College Point

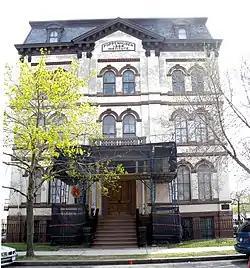
Poppenhusen Institute on the NRHP

Up until Vatican II, St. Fidelis was a thriving parish. For many years, it was led by Father (and eventually Monsignor) William J. Osborne. Monsignor Osborne died in 1998 at the age of 102, the oldest living Catholic priest in the United States at the time. In the 1950s and 1960s, there were four daily masses in St. Fidelis Parish, as well as ten Sunday masses in three venues. Currently, with diminished enrollments and changing demographics, there is one daily mass, and four Sunday masses, one in Spanish.